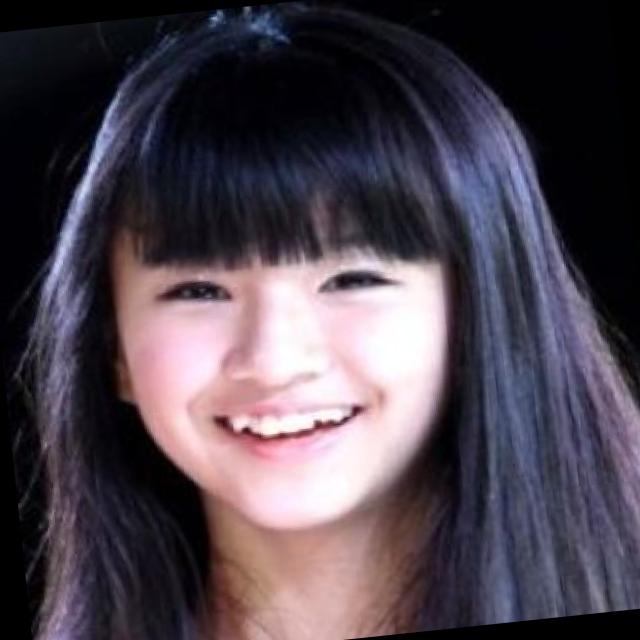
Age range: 13-20